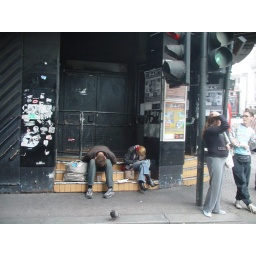
homeless in London : a guy and girl are sleeping on street in the middle of day